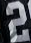
Number: 2